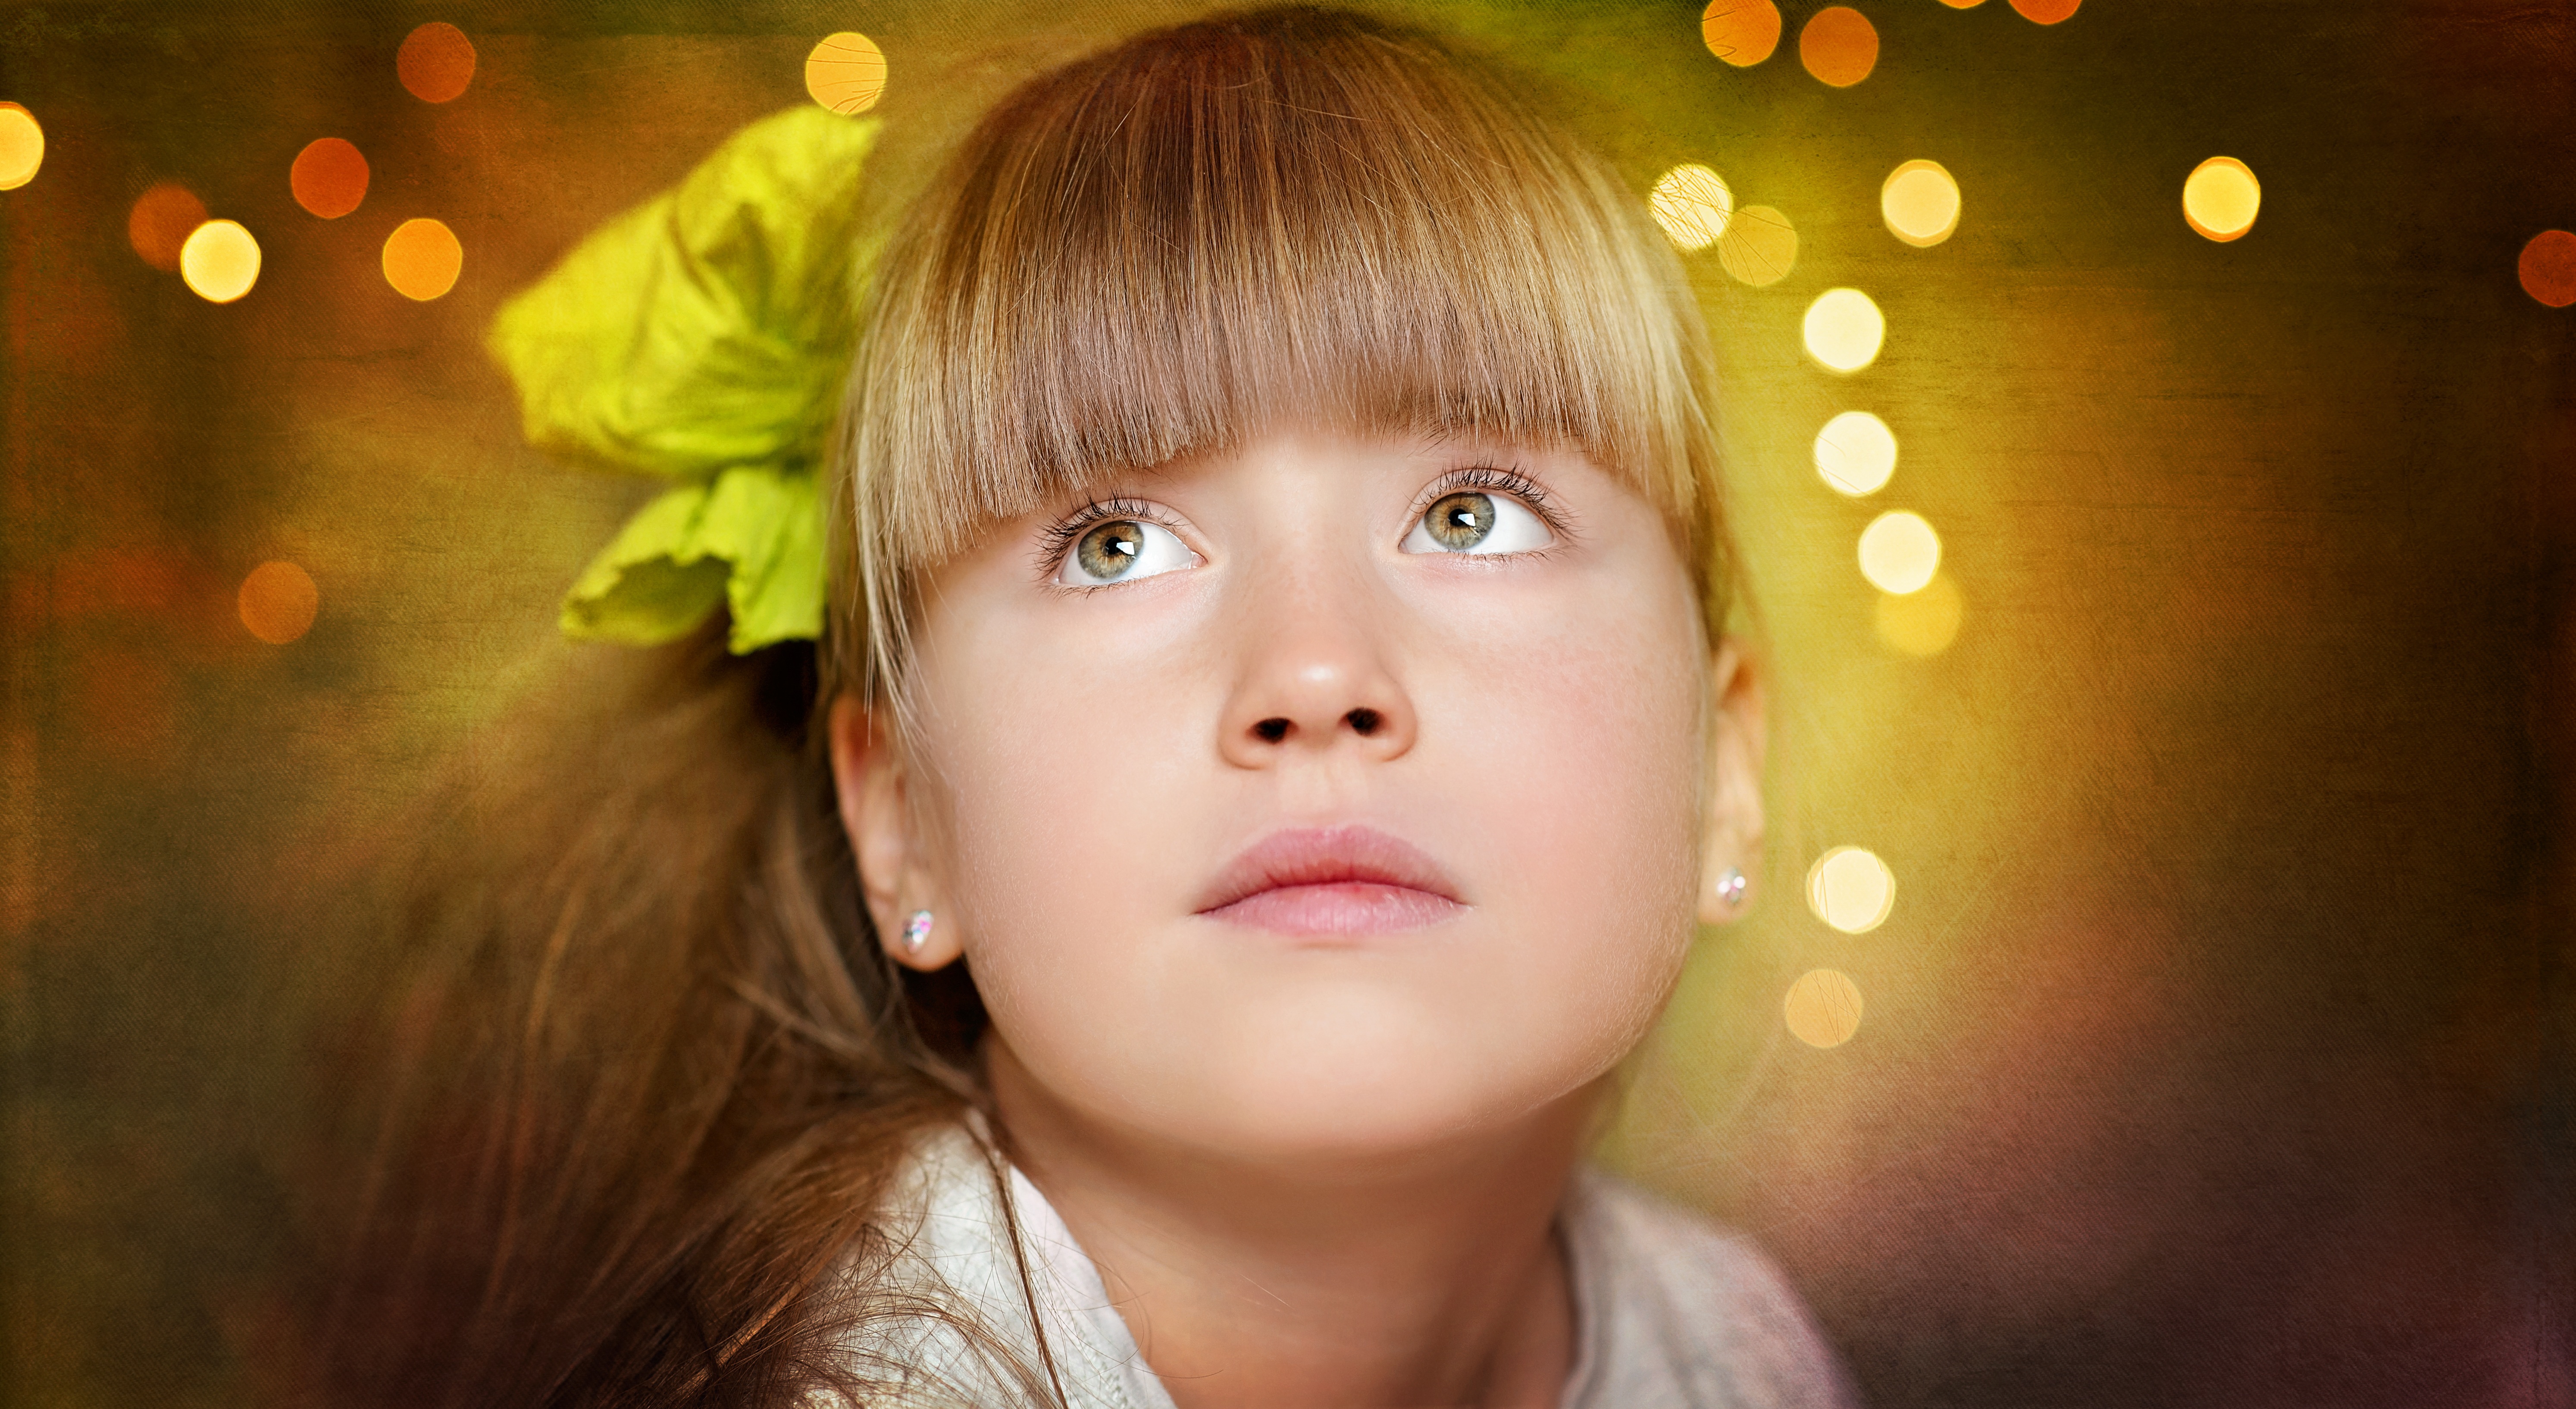
person, bokeh, girl, hair, photography, flower, cute, portrait, model, young, color, child, facial expression, lip, smile, close up, face, toddler, eye, head, skin, beauty, beautiful, organ, sweetness, emotion, brown hair, portrait photography